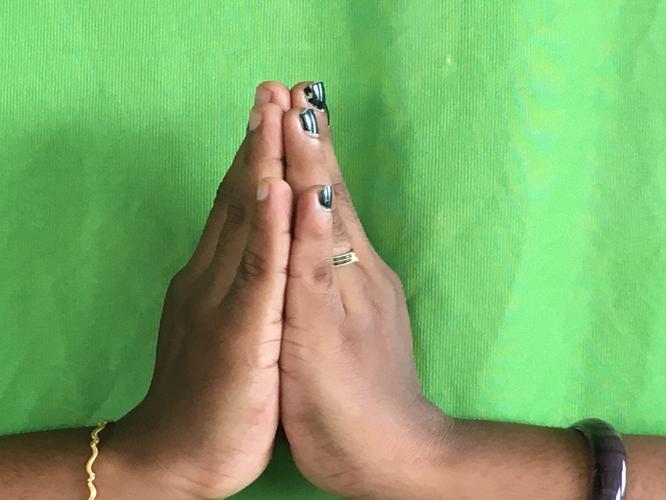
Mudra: Anjali
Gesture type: double_hand